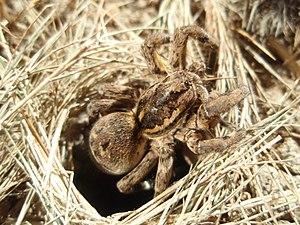
Lycose de Narbonne sur le bord de son terrier.
Lycosa tarantula, appelée en français Tarentule vraie, Lycose de Tarente ou Tarentule des Pouilles, est une espèce d'araignées aranéomorphes de la famille des Lycosidae. Elle vit dans un terrier et on la rencontre dans le sud de l'Europe, autour de la Méditerranée et au Moyen Orient. Son venin n'est pas dangereux pour l'homme, mais autrefois la légendaire tarentule était censée provoquer le tarentisme, un état de léthargie qui conduisait à la mort et que l'on combattait en dansant la tarentelle.